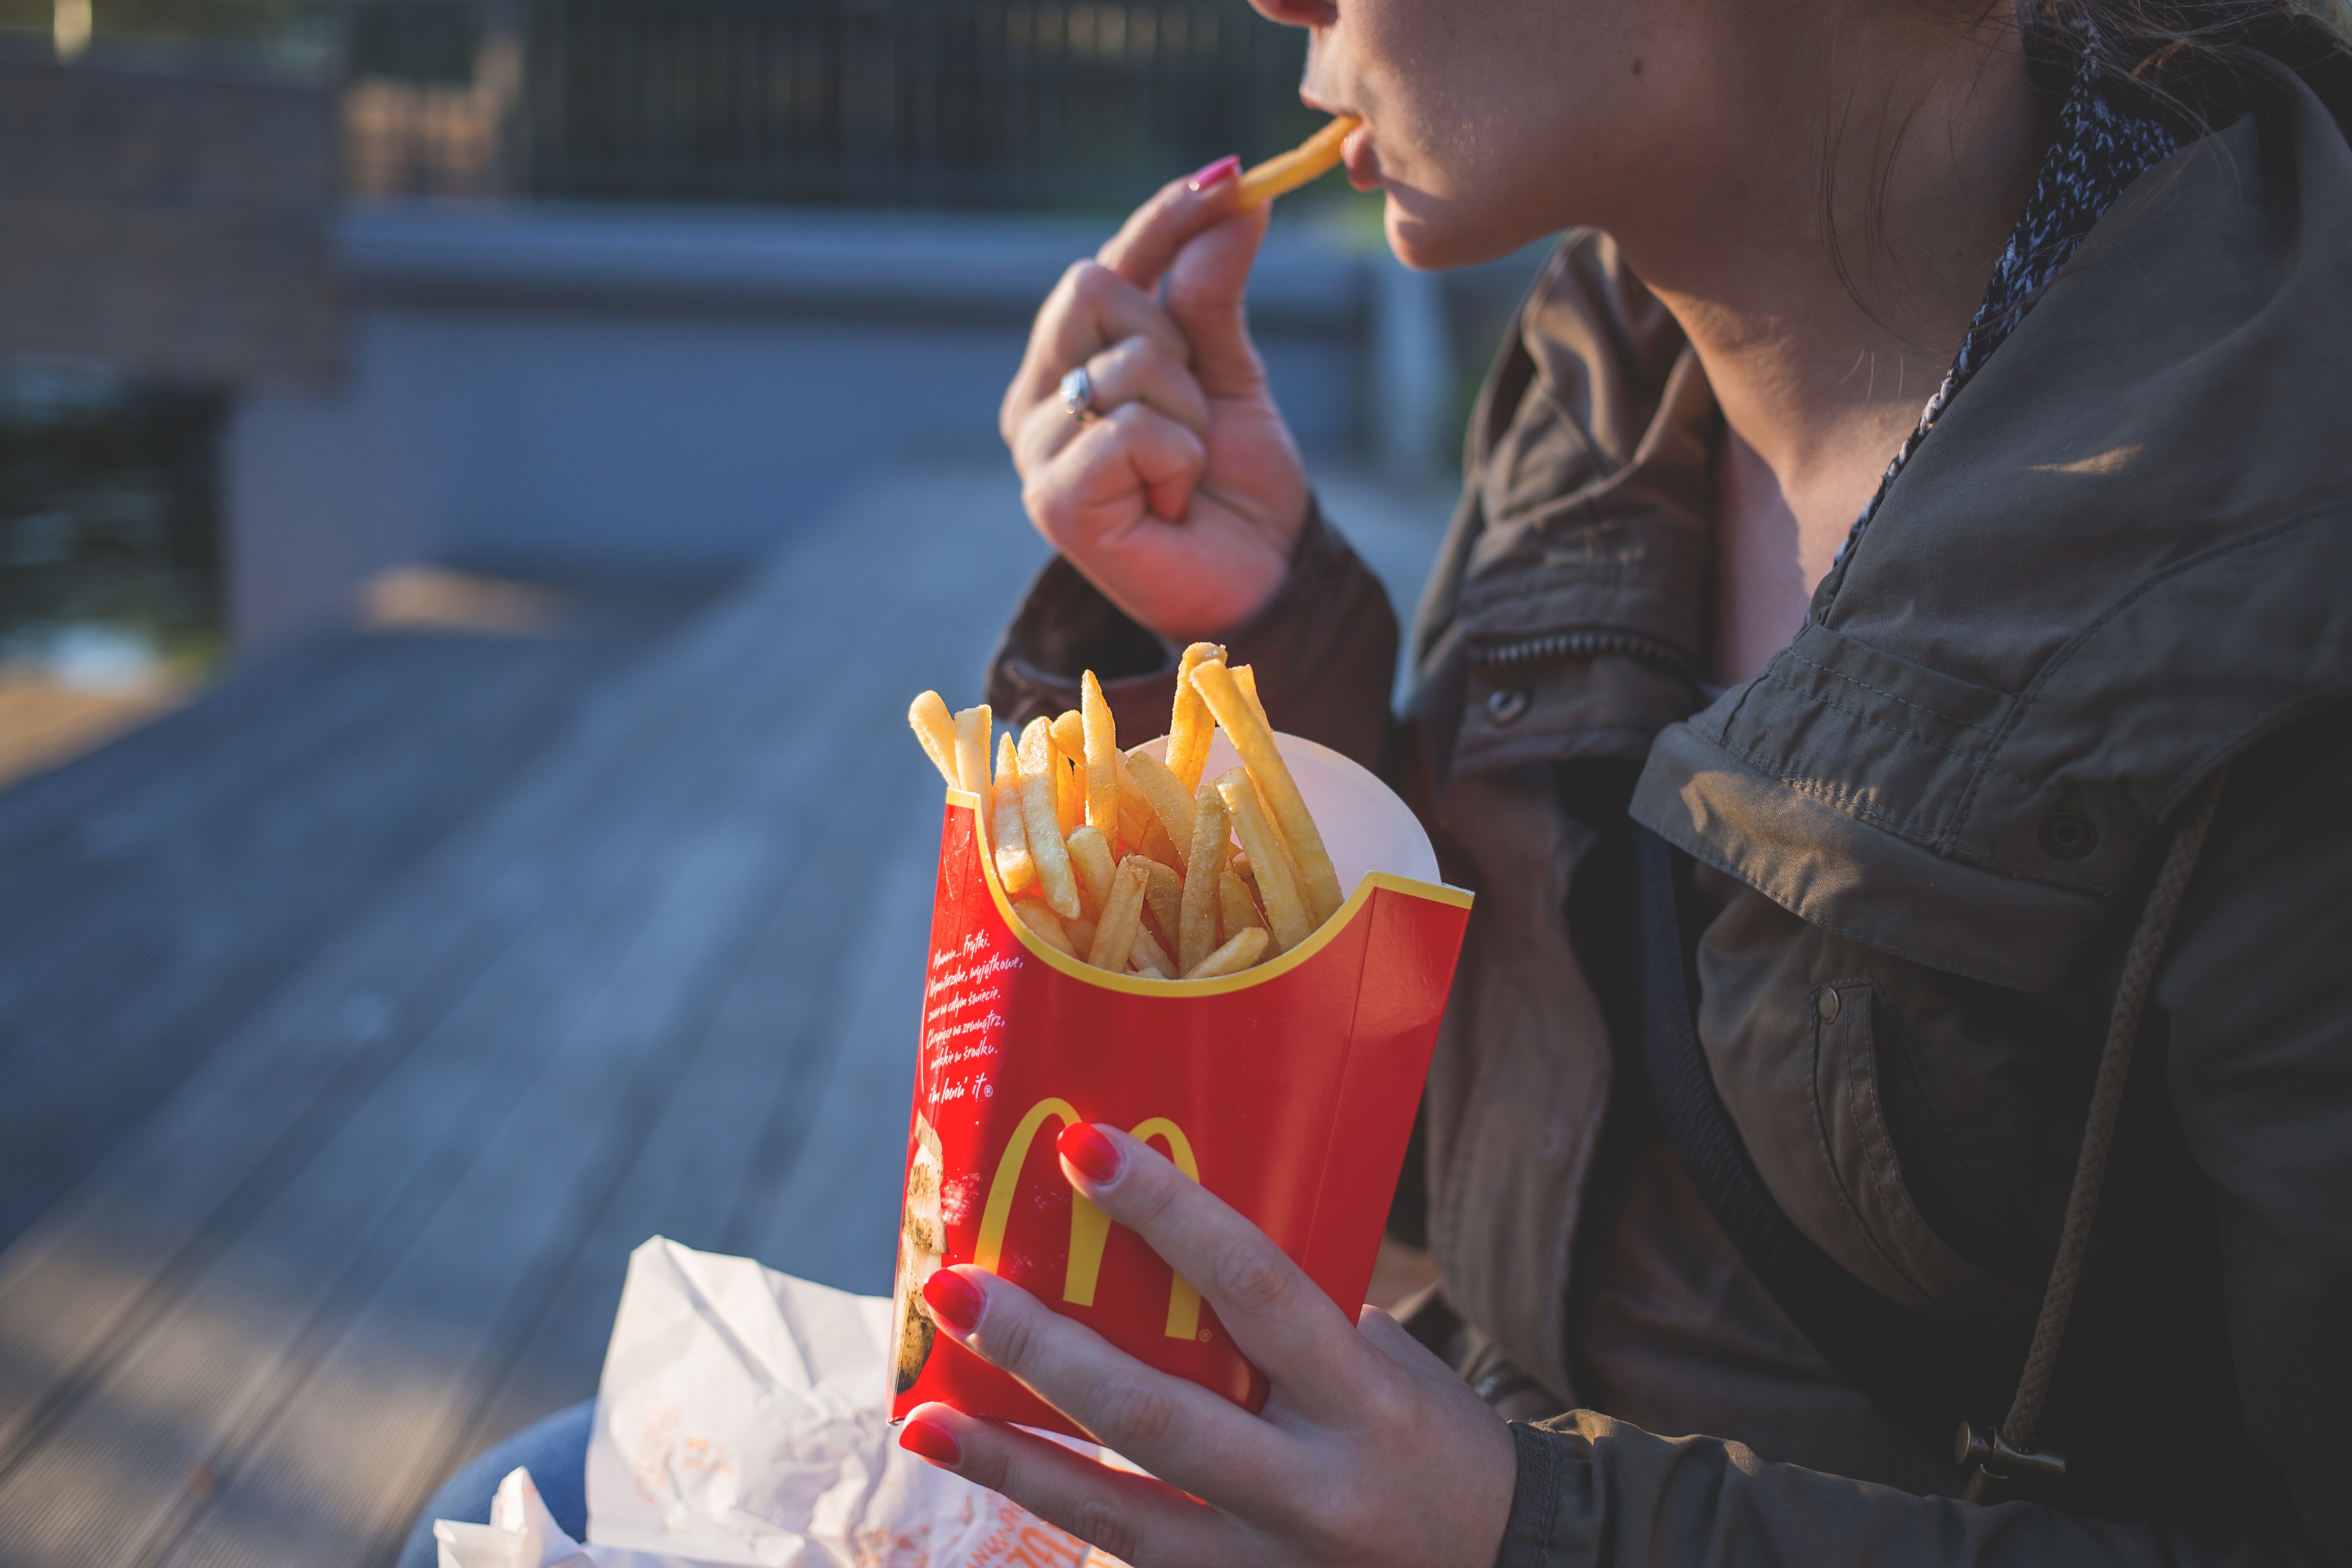
person, girl, woman, female, coat, food, lady, jacket, fast food, close up, nail polish, outdoors, eating, hands, fingers, french fries, sense